British propaganda during World War I

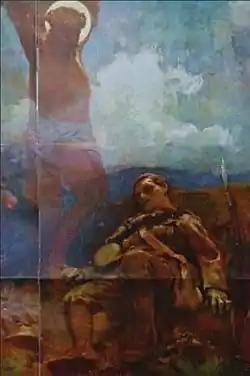
James Clark - "The Great Sacrifice", 1914.

The initial establishment of a propaganda agency was a response to the extensive propaganda activities of Germany. Masterman was chosen to head the new organisation, which was to be based at Wellington House, the London headquarters of the National Insurance Commission. After two conferences in September, the war propaganda agency began its work, which was largely conducted in secret and unknown by Parliament.